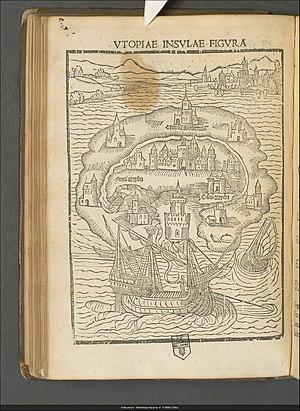
L'Utopie est un ouvrage de Thomas More écrit en latin et publié en 1516. Thomas Morus fut un juriste, historien, philosophe, humaniste et homme politique anglais.